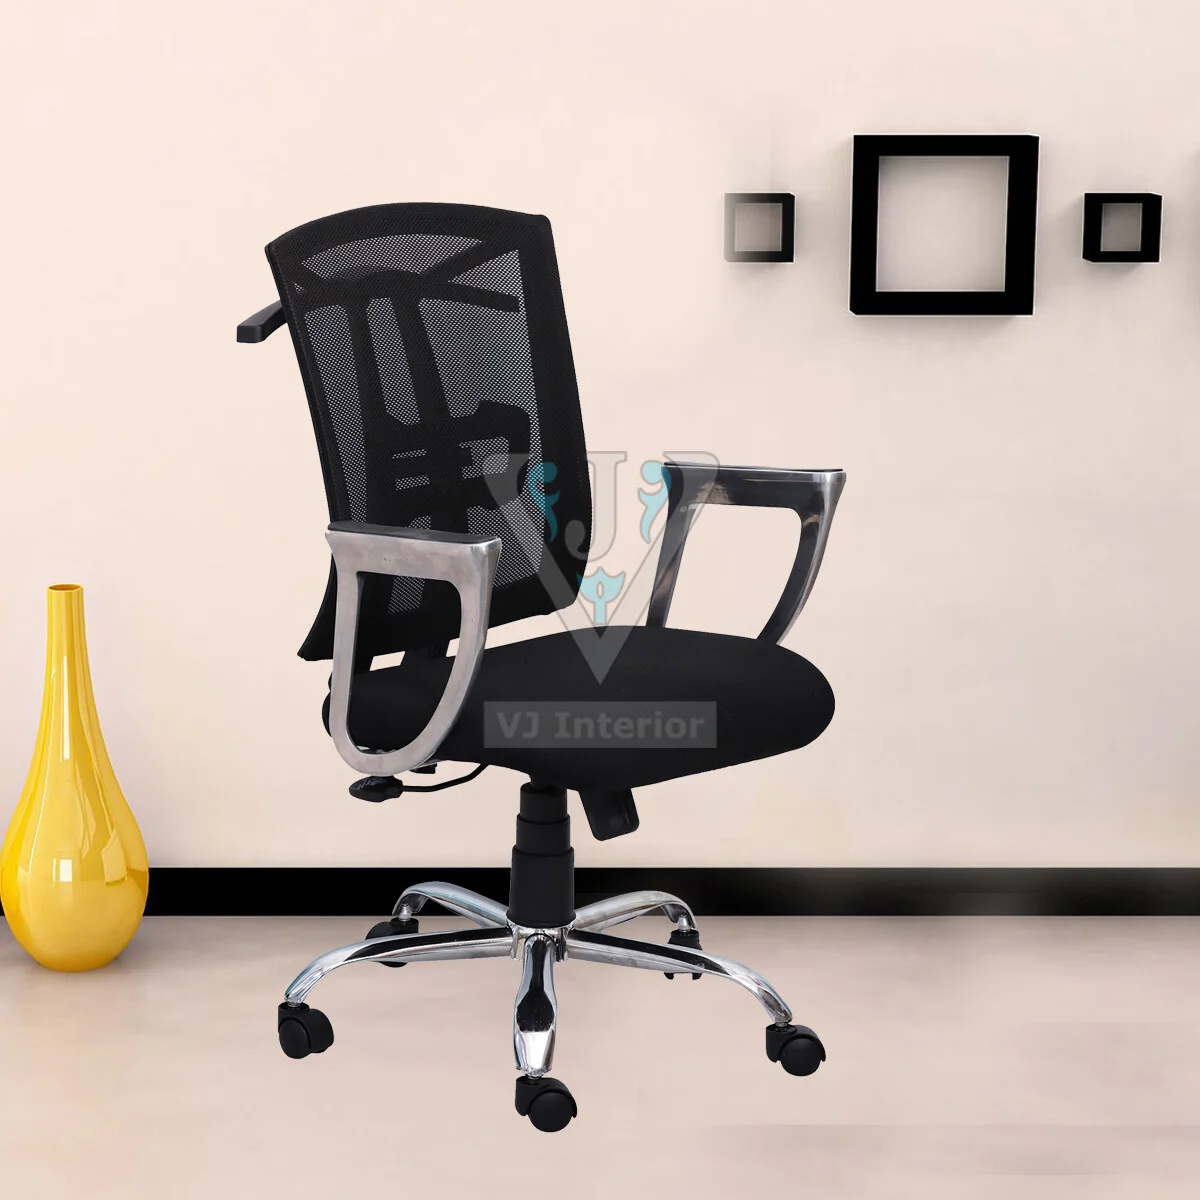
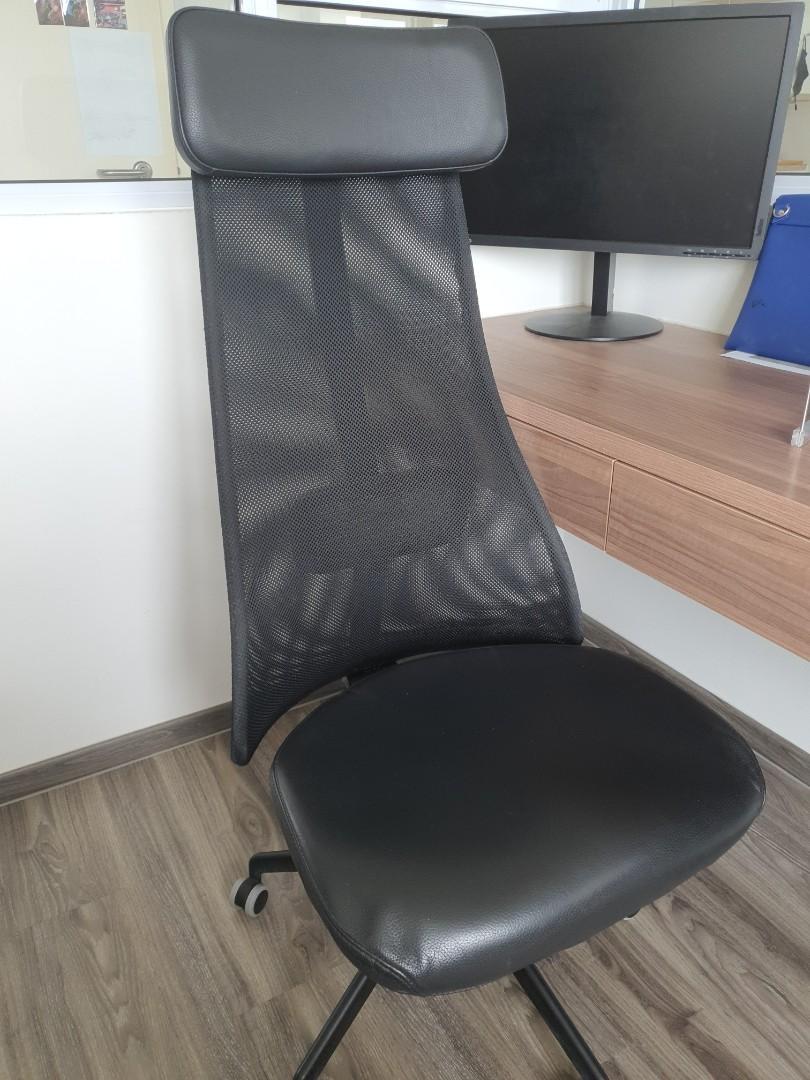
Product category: items_chair
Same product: no